IrDA

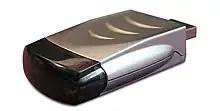
An IrDA USB adapter for use with a computer

IrDA is a wireless standard designed for data transmission using infrared (IR). Infrared ports for this purpose have been implemented in portable electronic devices such as mobile telephones, laptops, cameras, printers, and medical devices. The main characteristics of this kind of wireless optical communication are short-range, physically secure and bidirectional data transfer, at serial cable speeds, with a line-of-sight using point-and-shoot principles. IrDA has been made dormant by newer improved technologies like Bluetooth.